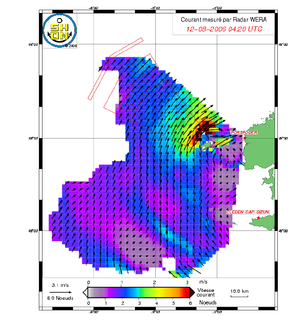
Un courant de marée est un type de courant marin engendré par les marées. Sa force et sa direction évoluent avec le moment de la marée. Il est notable près des côtes bordant les mers influencées par la marée. Le courant de marée est plus marqué lorsque la topographie de la côte et des fonds impose aux eaux sous l'influence de la marée de transiter dans une zone resserrée : il peut alors constituer une gêne ou un danger pour la navigation des bateaux.